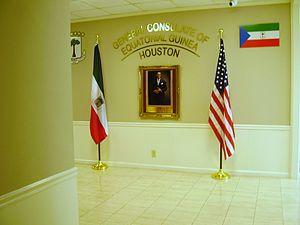
Consulat général de Guinée Équatoriale à Houston